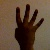
The image shows a hand gesture representing the number 4 in Indian Sign Language.